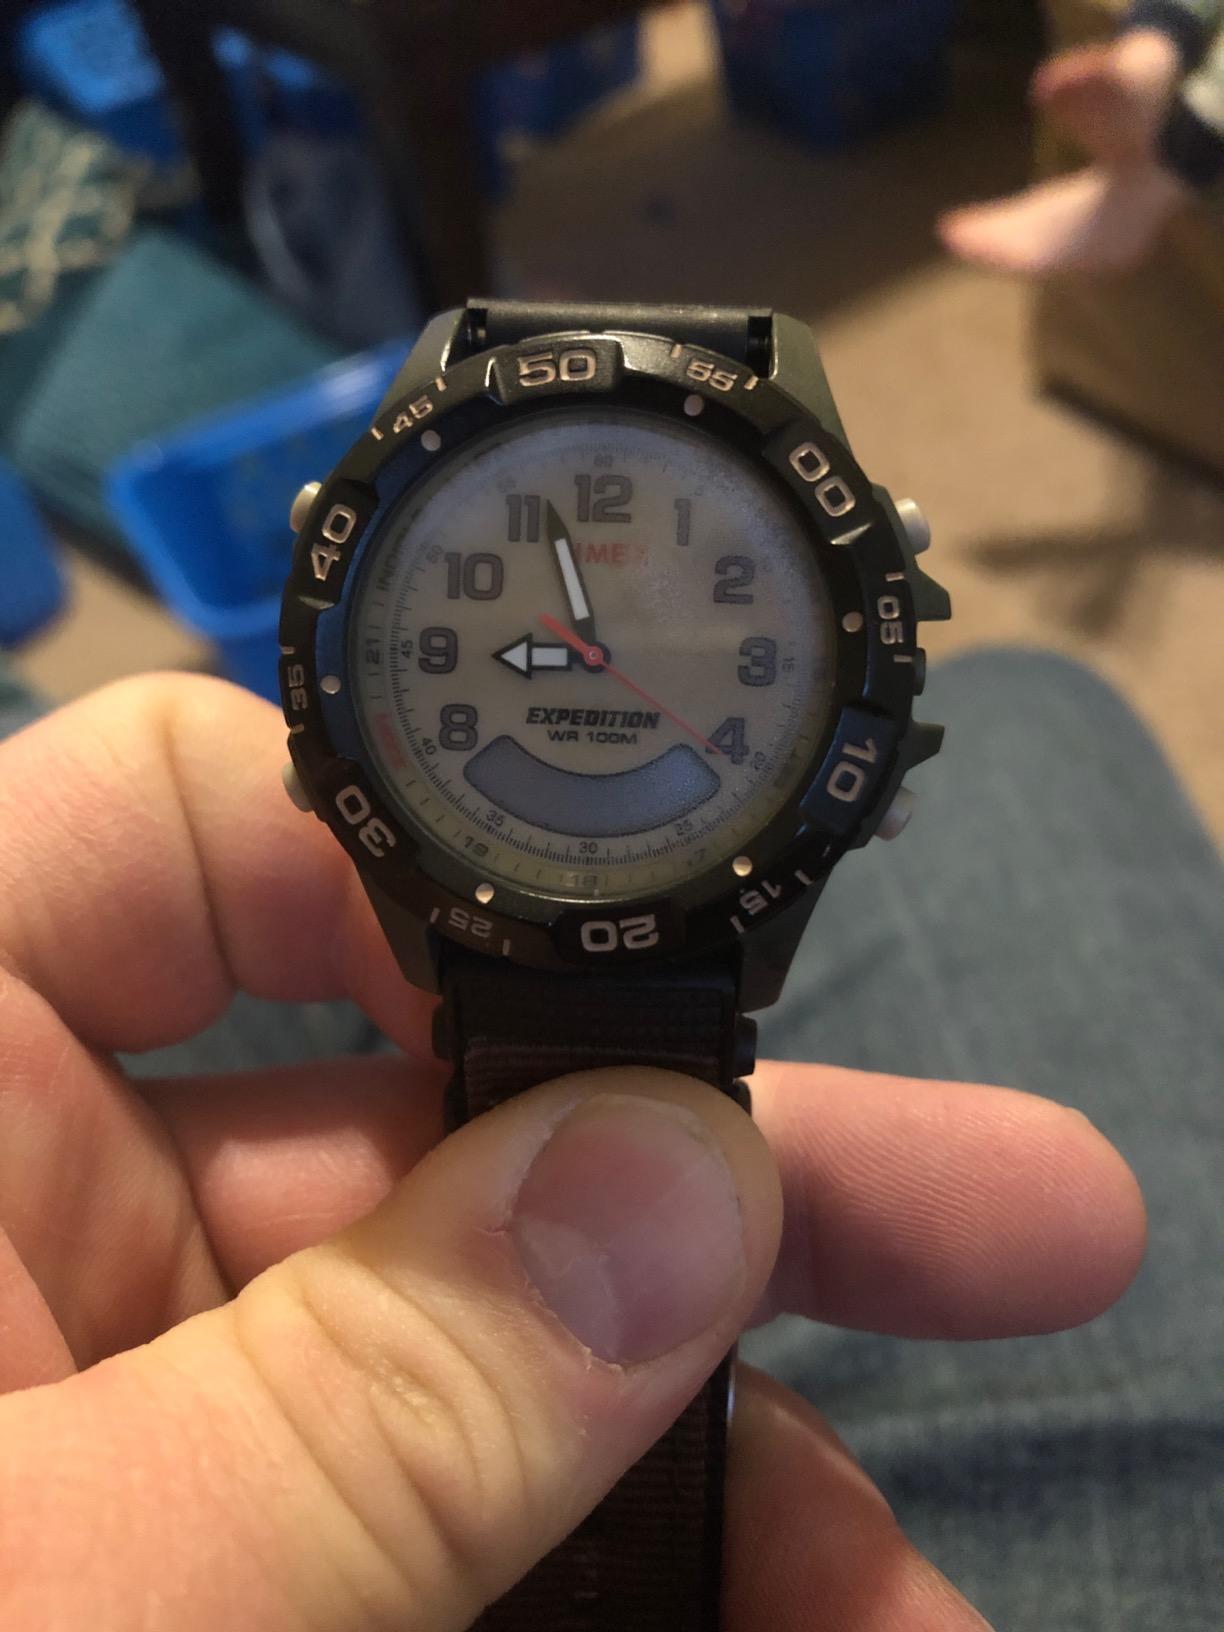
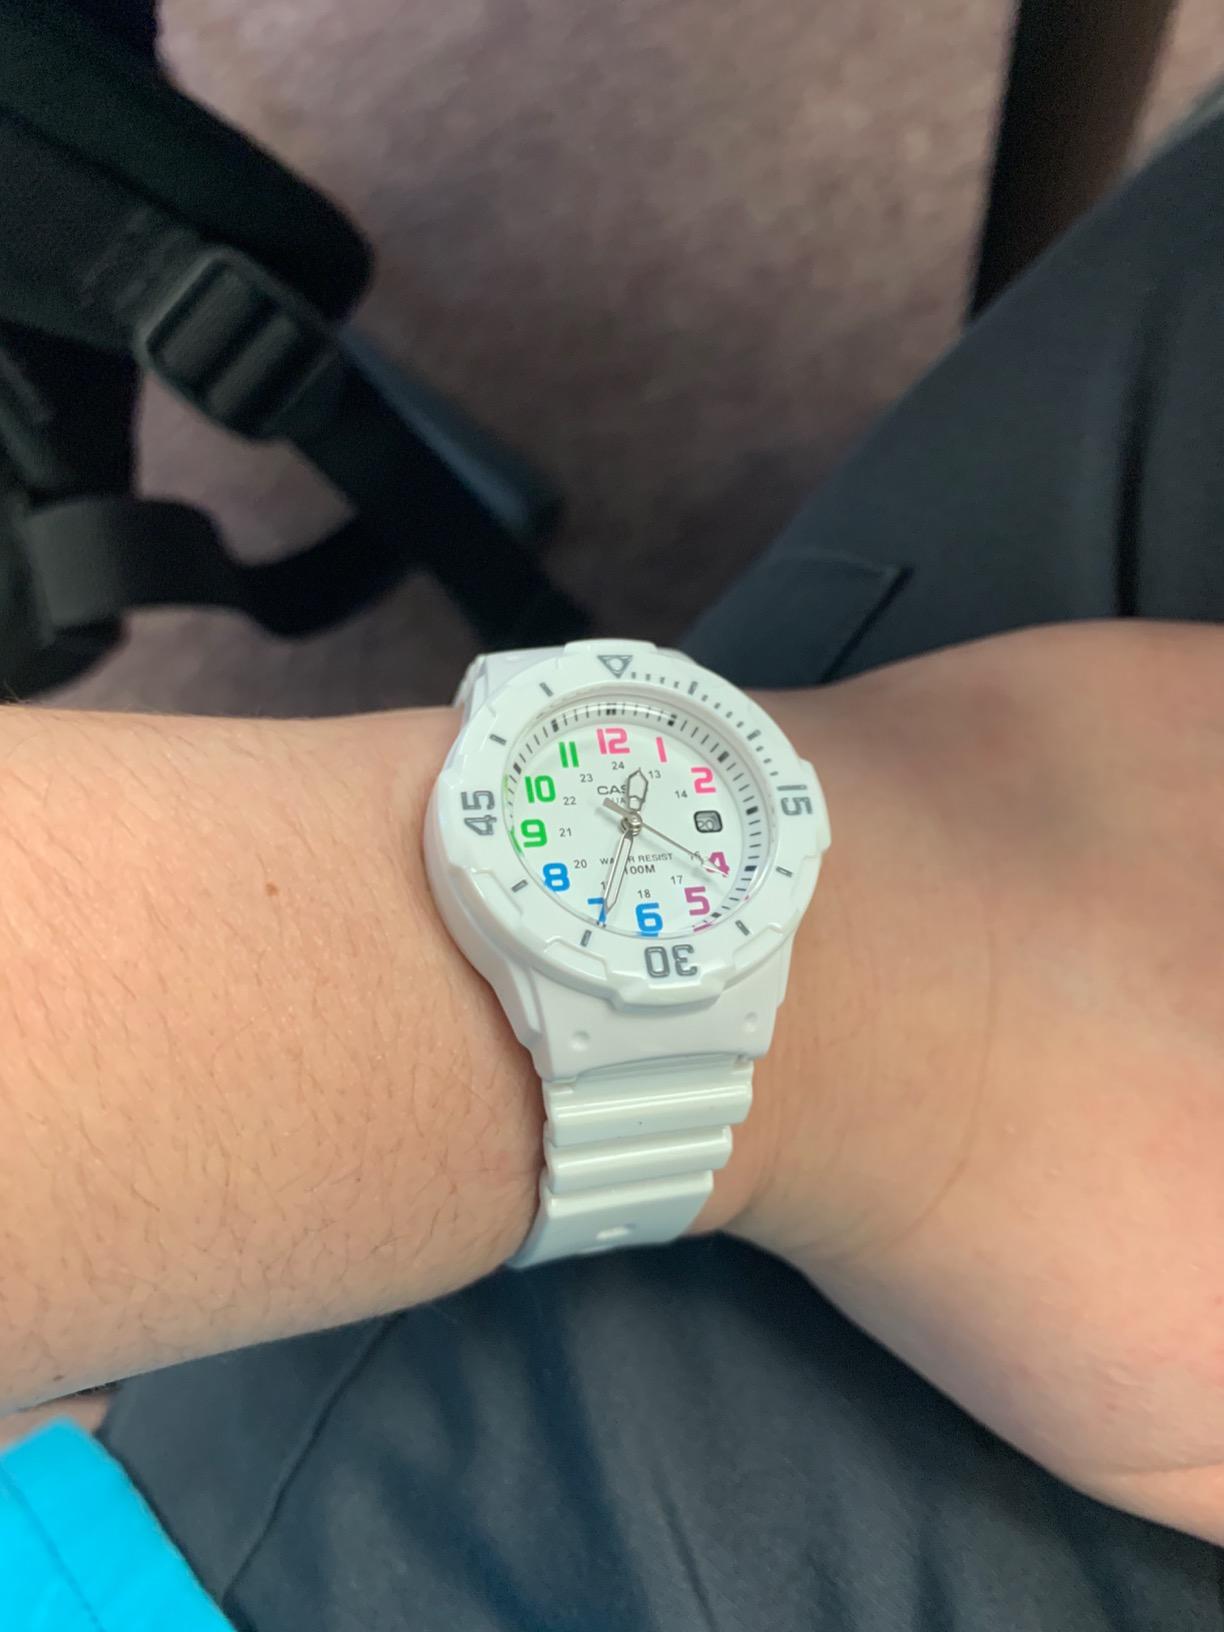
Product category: accessories_watch
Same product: no